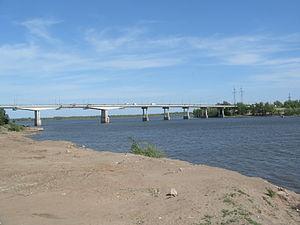
La Samara est une rivière de Russie et un affluent de la rive gauche de la Volga.